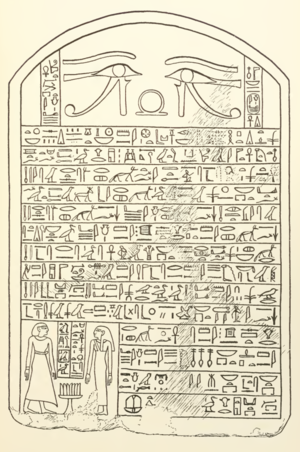
Ouahibrê Ibiâou ou Ibiâ ou Iâib ou Ja-Ib ou Ibiyaou est un roi de la XIIIᵉ dynastie.